Edo Murić

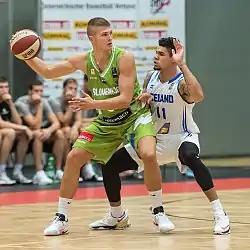
Murić (left) playing for Slovenia in a game against Iceland in 2016

Since 2011 Murić has been member of the senior men's Slovenian national basketball team.